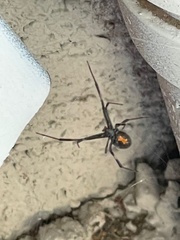
Species: Lactrodectus_hesperus